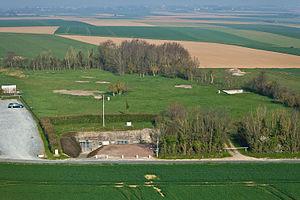
France, Basse-Normandie, Calvados (14), Colleville-Montgomery, site fortifié Hillman, poste de commandement cotier allemand (vue aérienne)
Le site Hillman est un poste de commandement allemand construit durant la Seconde Guerre mondiale et situé sur la commune cotière de Colleville-Montgomery en Normandie. Le site fut pris difficilement le 7 juin 1944, au lendemain du jour du débarquement, par le 1ᵉʳ bataillon du Suffolk Regiment britannique.